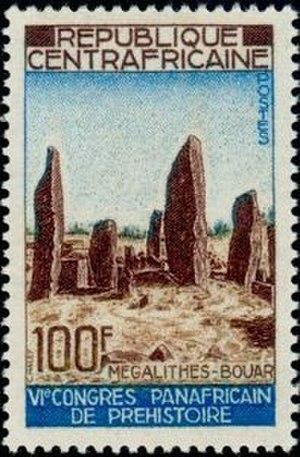
Bouar est une ville de République centrafricaine, chef-lieu de la préfecture de Nana-Mambéré et de l'une de ses quatre sous-préfectures. L'histoire et la vocation militaire de la ville sont marquées par l'établissement d'une ancienne base de l'armée française.
La République centrafricaine, couramment appelée le ou la Centrafrique, en sango : Ködörösêse tî Bêafrîka, est un État d'Afrique centrale en voie de développement, dont la population est estimée à 4 500 000 habitants en 2020, pour une superficie d'environ 623 000 km². Il est entouré par le Cameroun à l'ouest, le Tchad au nord-ouest, le Soudan au nord-est, le Soudan du Sud à l'est, la république démocratique du Congo au sud-est et la république du Congo au sud-ouest. Le pays est membre de l'Union africaine, de la Communauté économique et monétaire de l'Afrique centrale, de la Communauté des États sahélo-sahariens et de l'Organisation de la coopération islamique.